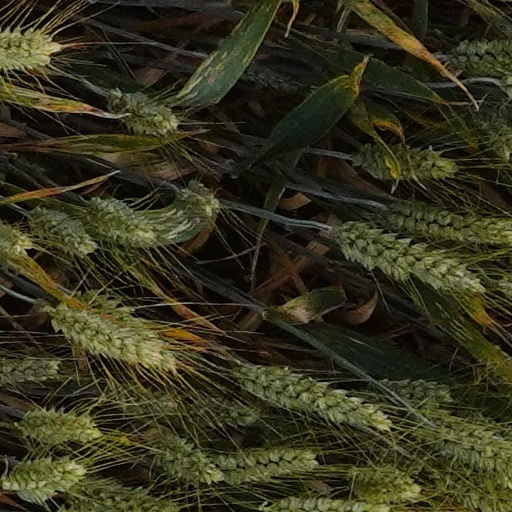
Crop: wheat